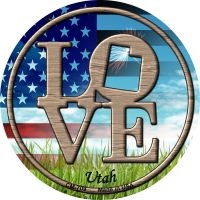
Love Utah Novelty Metal Mini Circle Magnet CM-709
Love Utah Novelty Metal Mini Circle Magnet CM-709. 3.5" x 3.5" high gloss metal mini circle with magnet on the back. Made of the highest quality aluminum for a weather resistant finish. It is lightweight & durable. Proudly made in the USA.
Brand: Smart Blonde
Category: Home & Garden > Decor > Refrigerator Magnets